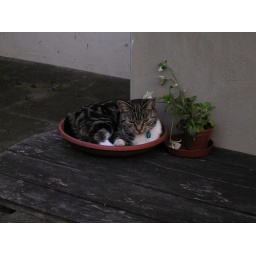
My cat is having a rest in the flower pot. Fits just right.